9th Engineer Battalion (United States)

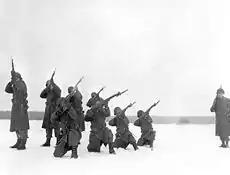
Members of C Company, 9th Engineers, conduct a memorial service for those killed during the Siege of Bastogne, 22 January 1945.

The battalion fought in the Battle of the Bulge in December 1944. In the battle, B Company operated under Combat Command B (CCB) of the 9th Armored Division and figured prominently in the Battle of St. Vith. B Company prepared three bridges for demolitions, one in Steinbruck and two in and around Galhausen. Of the 3, only one required demolition. It reinforced bridges and improved roads throughout the area and also performed counter-mobility missions such as booby trapping the woods around Galhausen and laying a minefield in the vicinity of Lierneaux. The B Company Commander was captured on 22 December 1944 when the 27th AIB CP Aid Station was overrun. The Company suffered 10 casualties during the Battle of the Bulge: five men missing in action, and five men wounded in action. The Company lost one half track, seven 2 ½ ton trucks, one ¾ ton weapons carrier, and two 2 ½ ton 4×4 trucks.